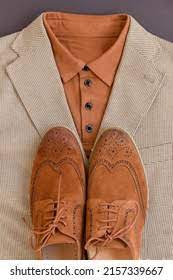
Label: Brogue